Suryavarman II

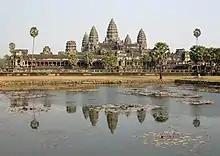
Angkor Wat, built by Suryavarman II

The king's reign saw great innovations in art and architecture and it is believed that the sudden change was due to the presence of Cholas. He presided over the construction of Angkor Wat, the largest temple ever built in the capital, and in many modern minds the ultimate masterpiece of Khmer architecture. Its five central towers evoke the peaks of Mount Meru, home of the Hindu gods. It was resplendent with more than 1,860 carved apsara, or heavenly nymphs, and hundreds of meters of elaborate bas-reliefs depicting the Hindu legends and scenes from contemporary life. Other temples dating to his reign include Banteay Samre, Thommanon, Chau Say Tevoda, Wat Athvea and, east of the capital, the huge Beng Mealea complex.